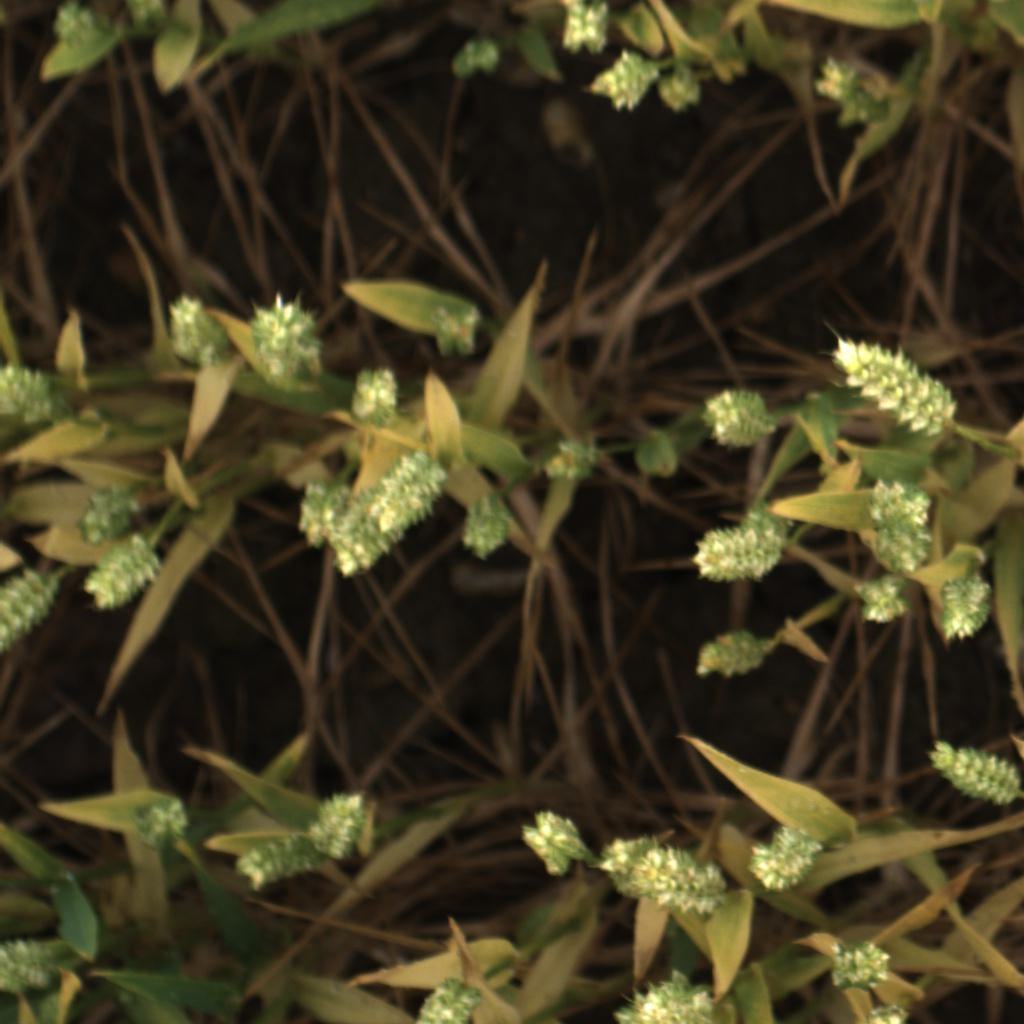
Country: UK
Location: Rothamsted
Wheat development stage: Filling - Ripening